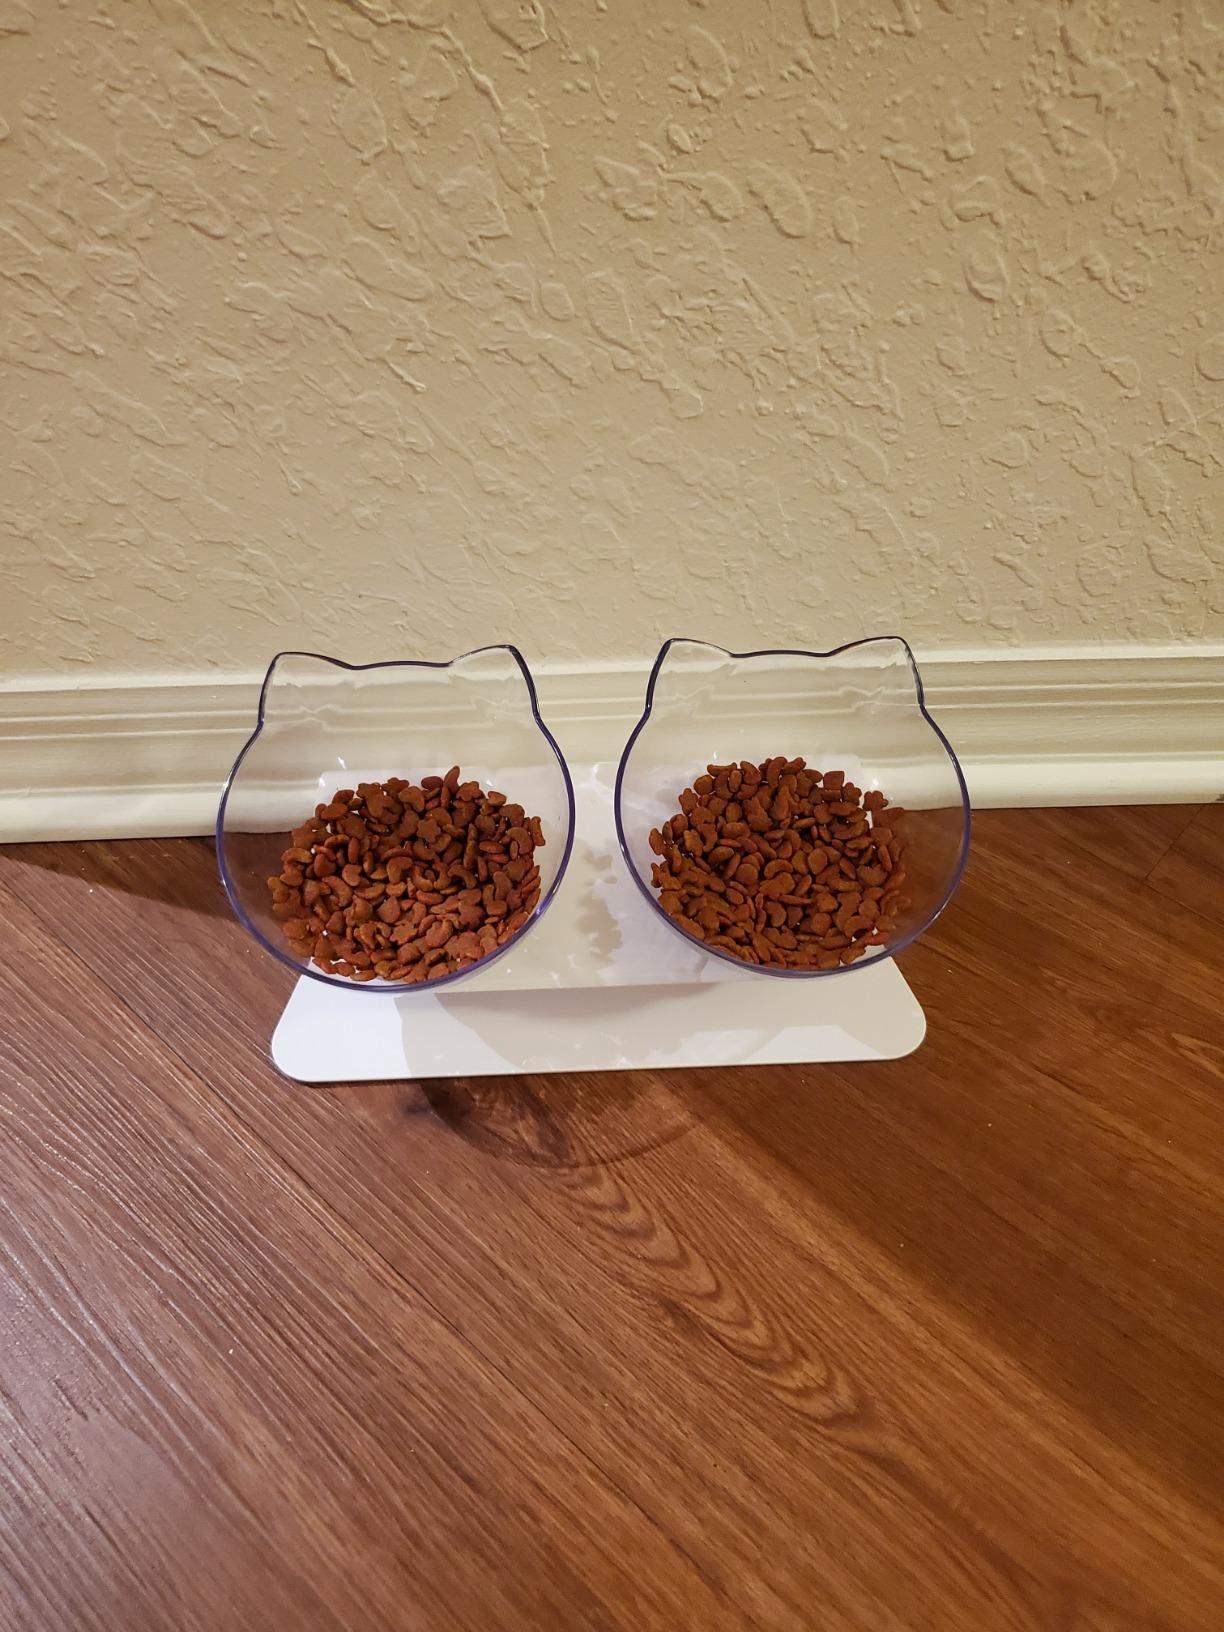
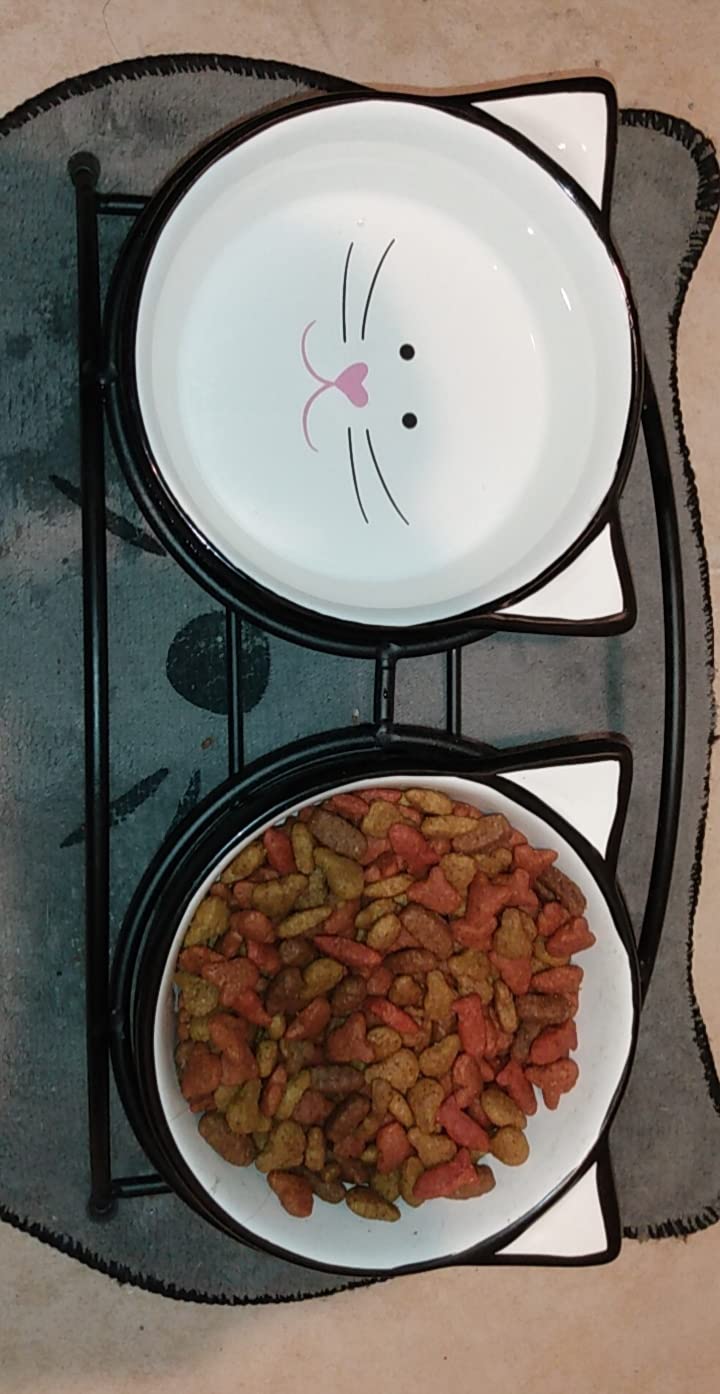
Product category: items_bowl
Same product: no